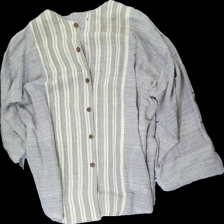
View: front
Type: Shirt
Category: Men
Brand: Missing
Colors: Grey, Beige
Material: 65% cotton 35% viscose
Pattern: Striped
Cut: Regular
Season: All
Price range: <50
Recommended usage: Reuse